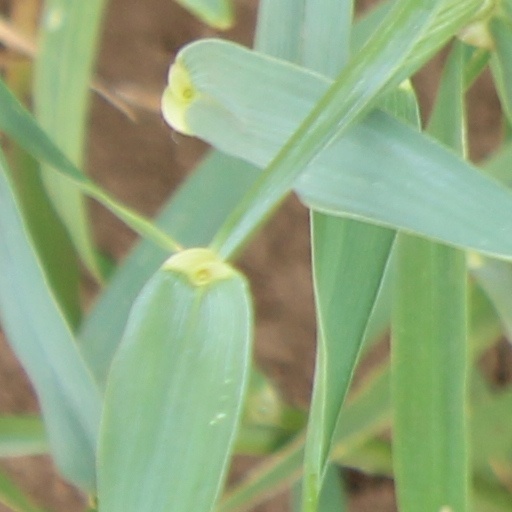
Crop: wheat